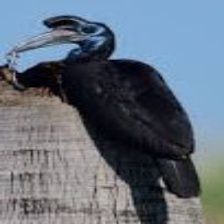
Species: ABYSSINIAN GROUND HORNBILL
Scientific name: BUCORVUS ABYSSINICUS
ImageNet parent category: hornbill